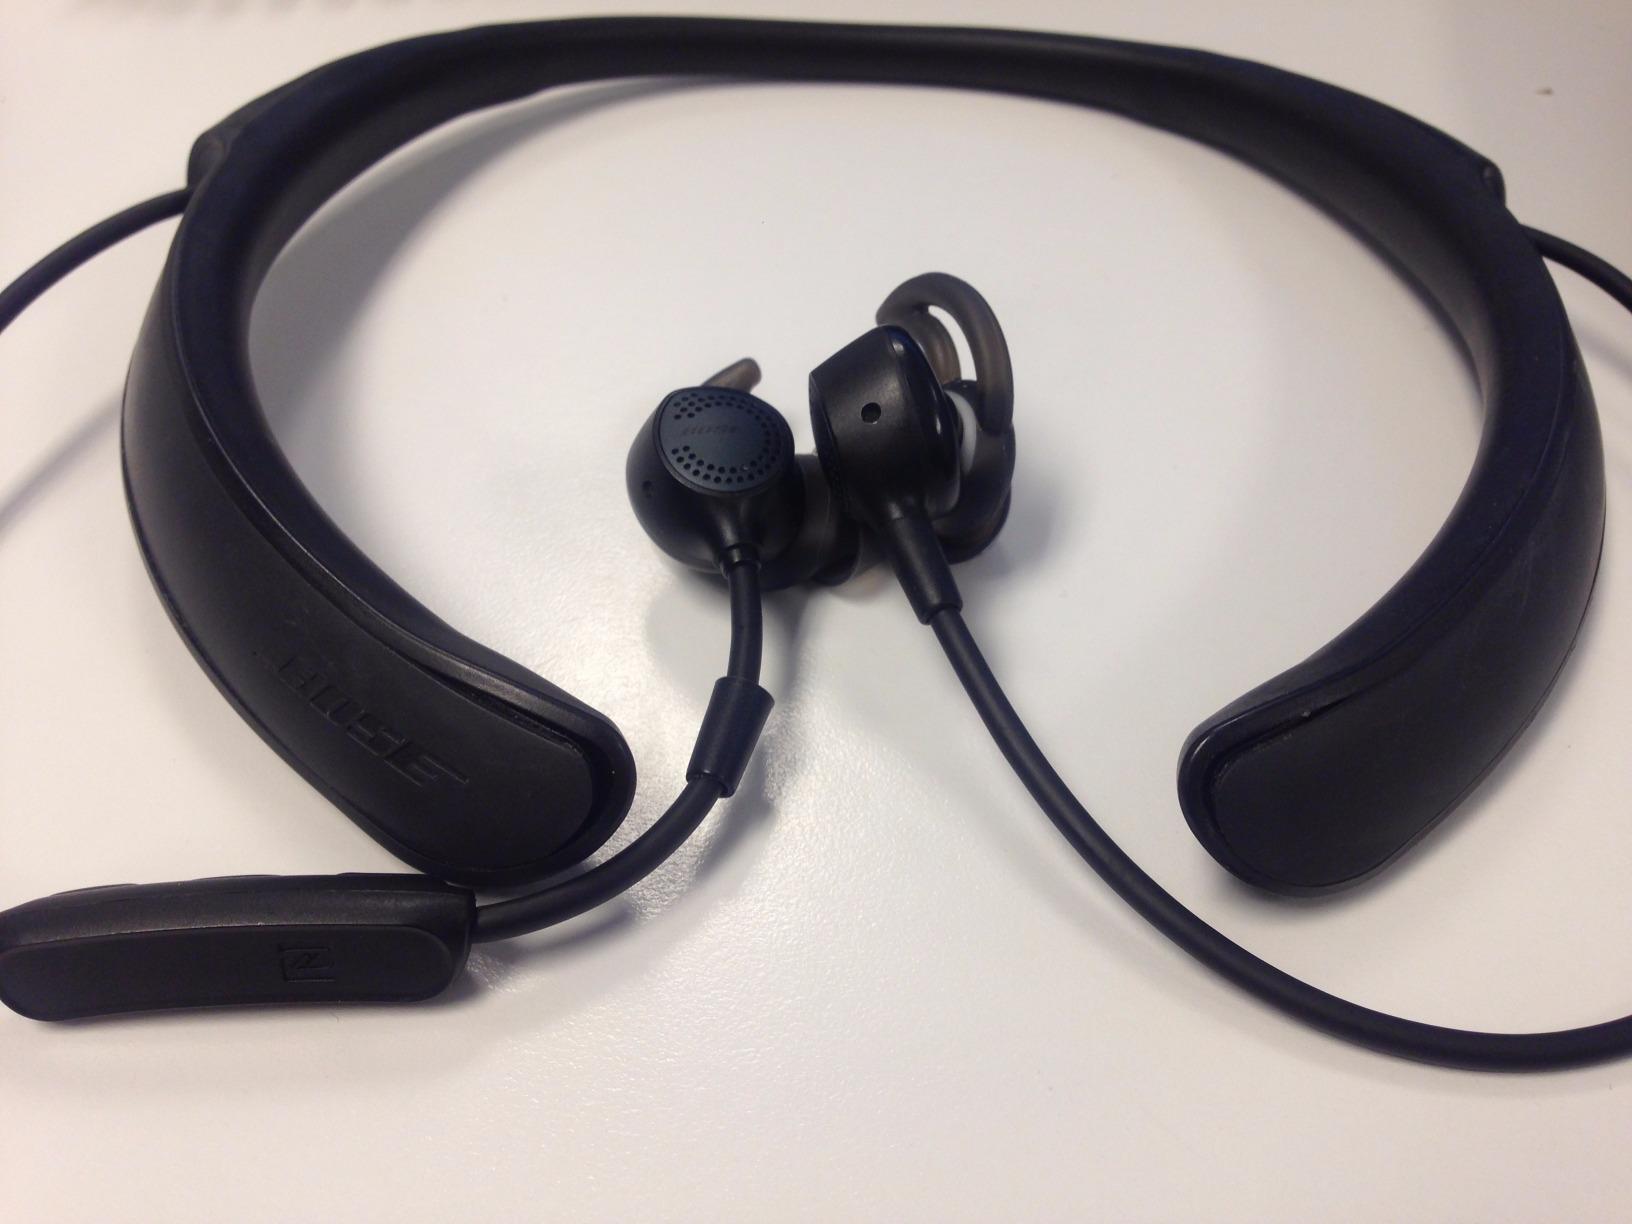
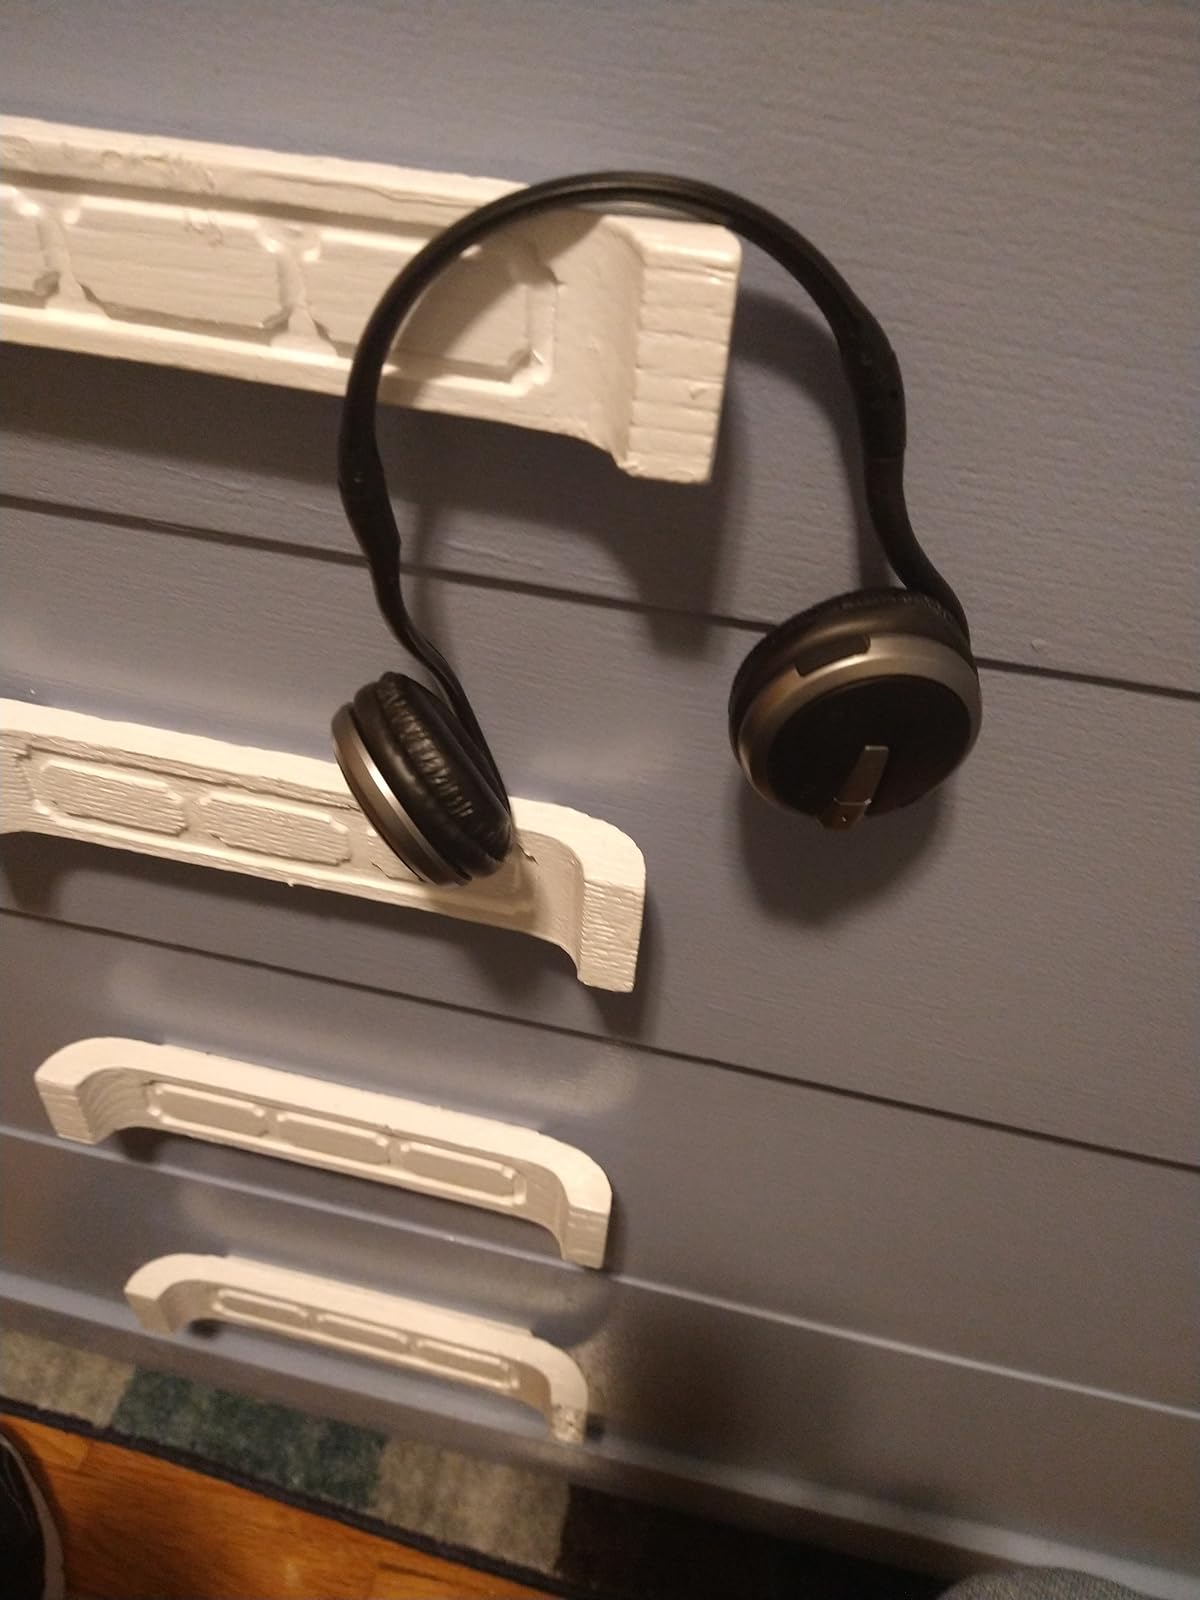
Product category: headphones
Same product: no